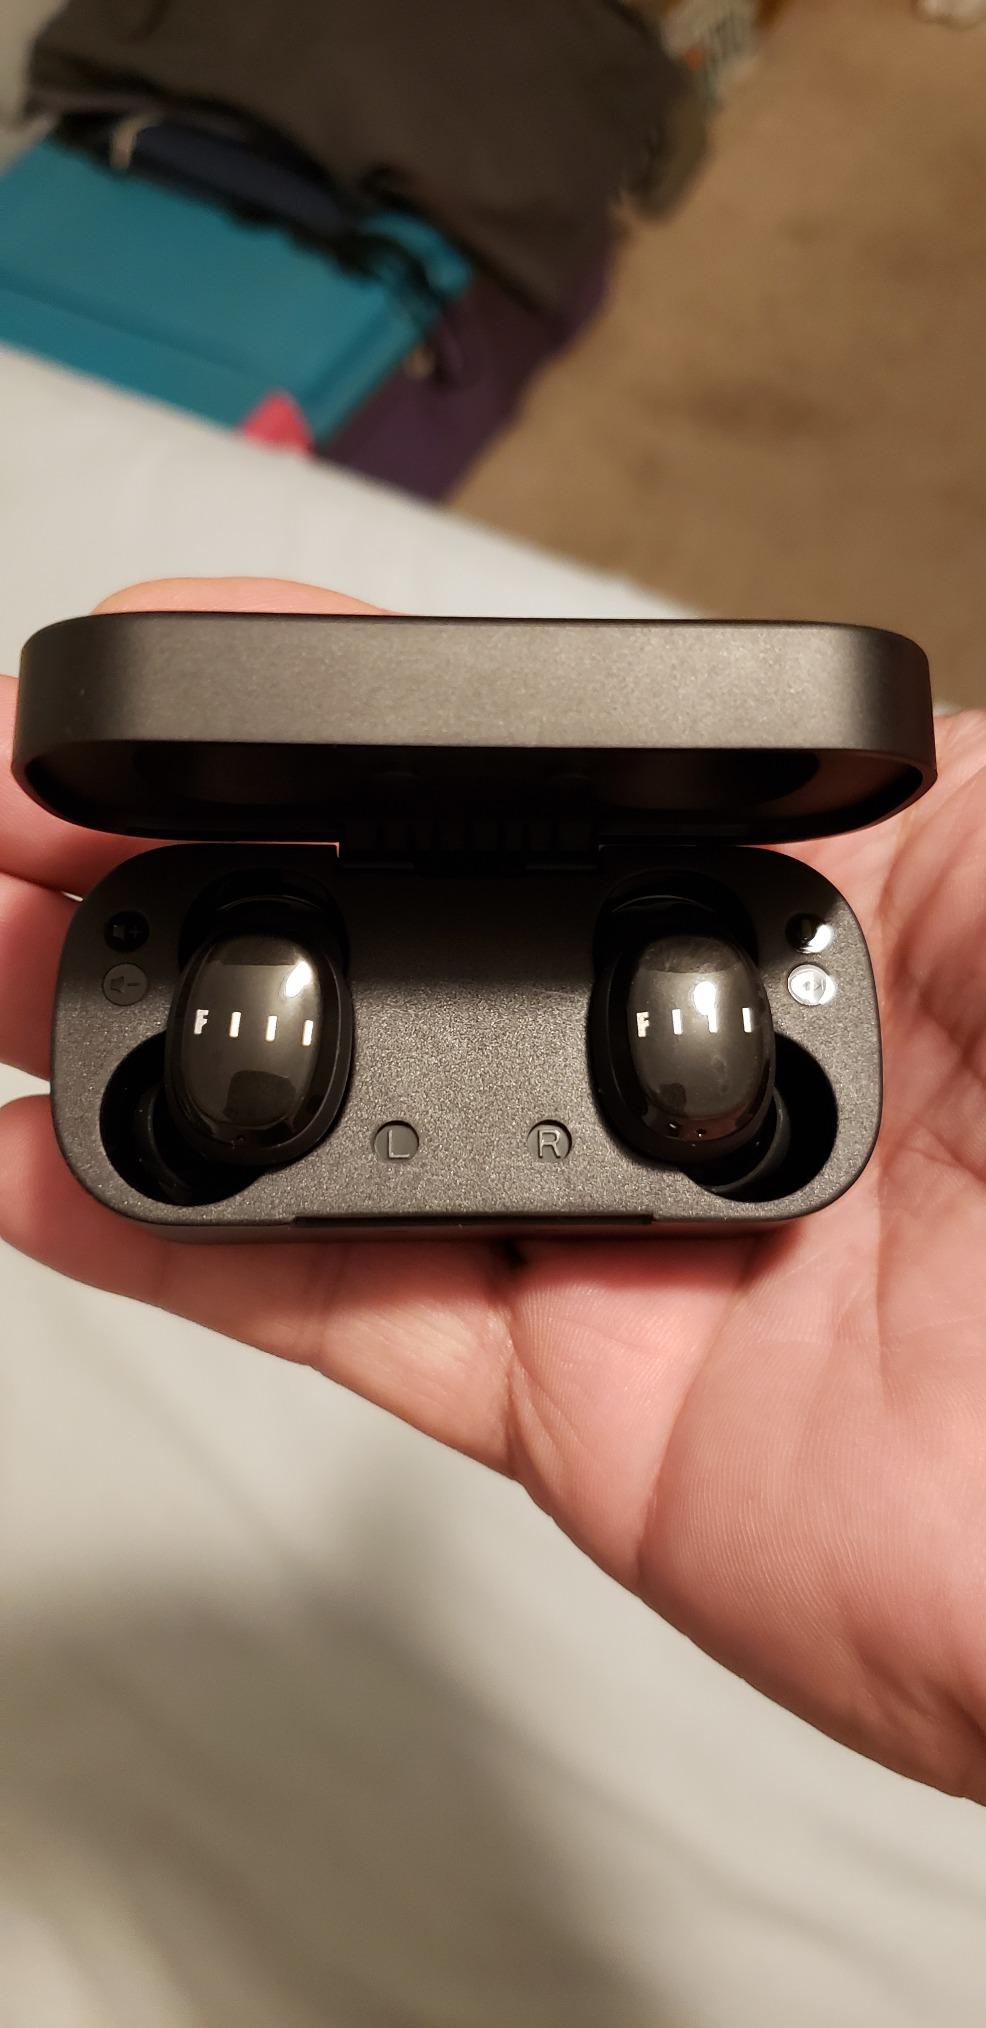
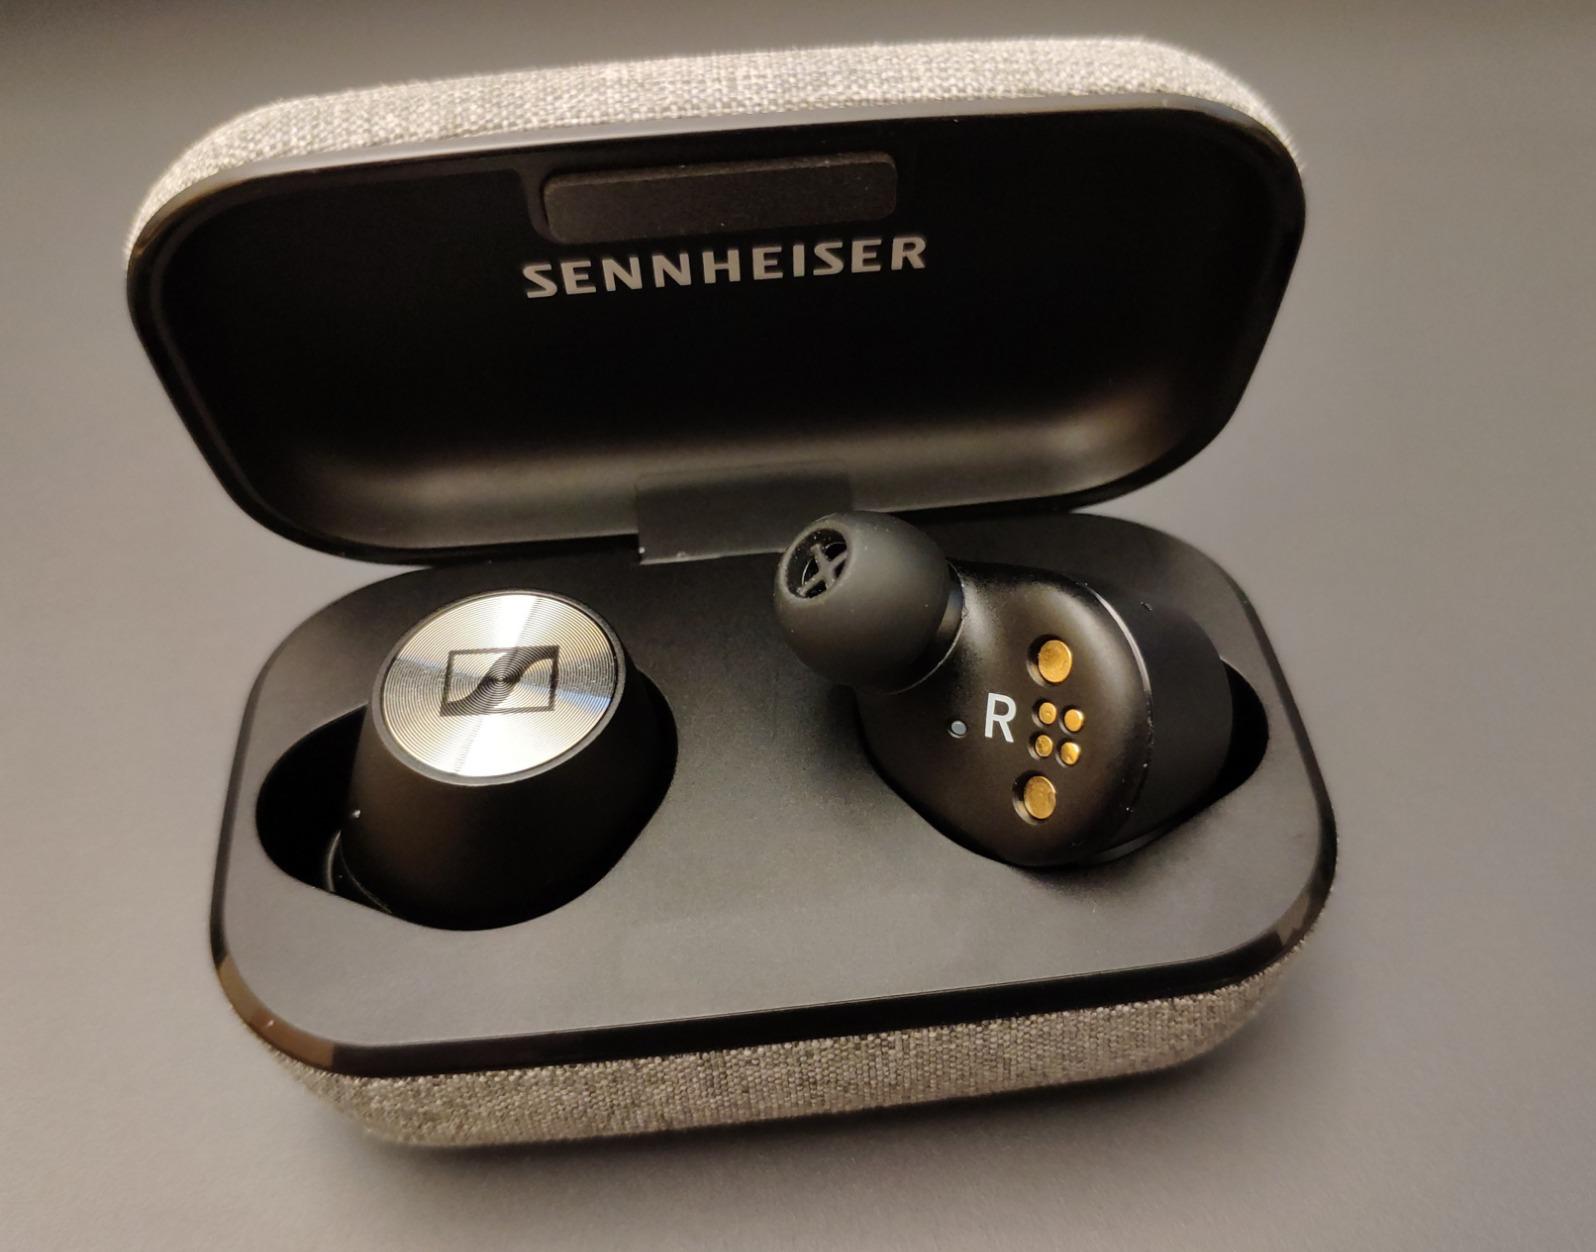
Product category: earbuds
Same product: no